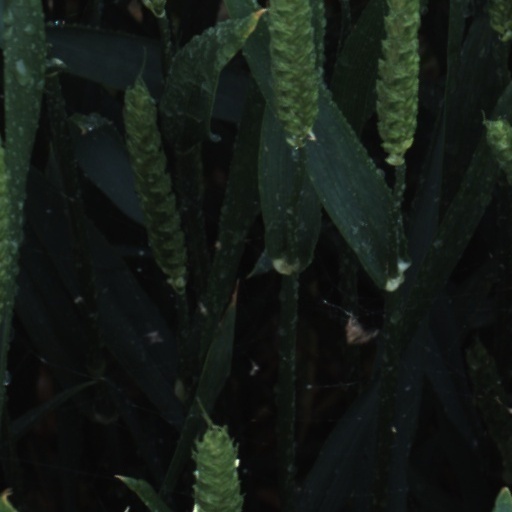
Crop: wheat